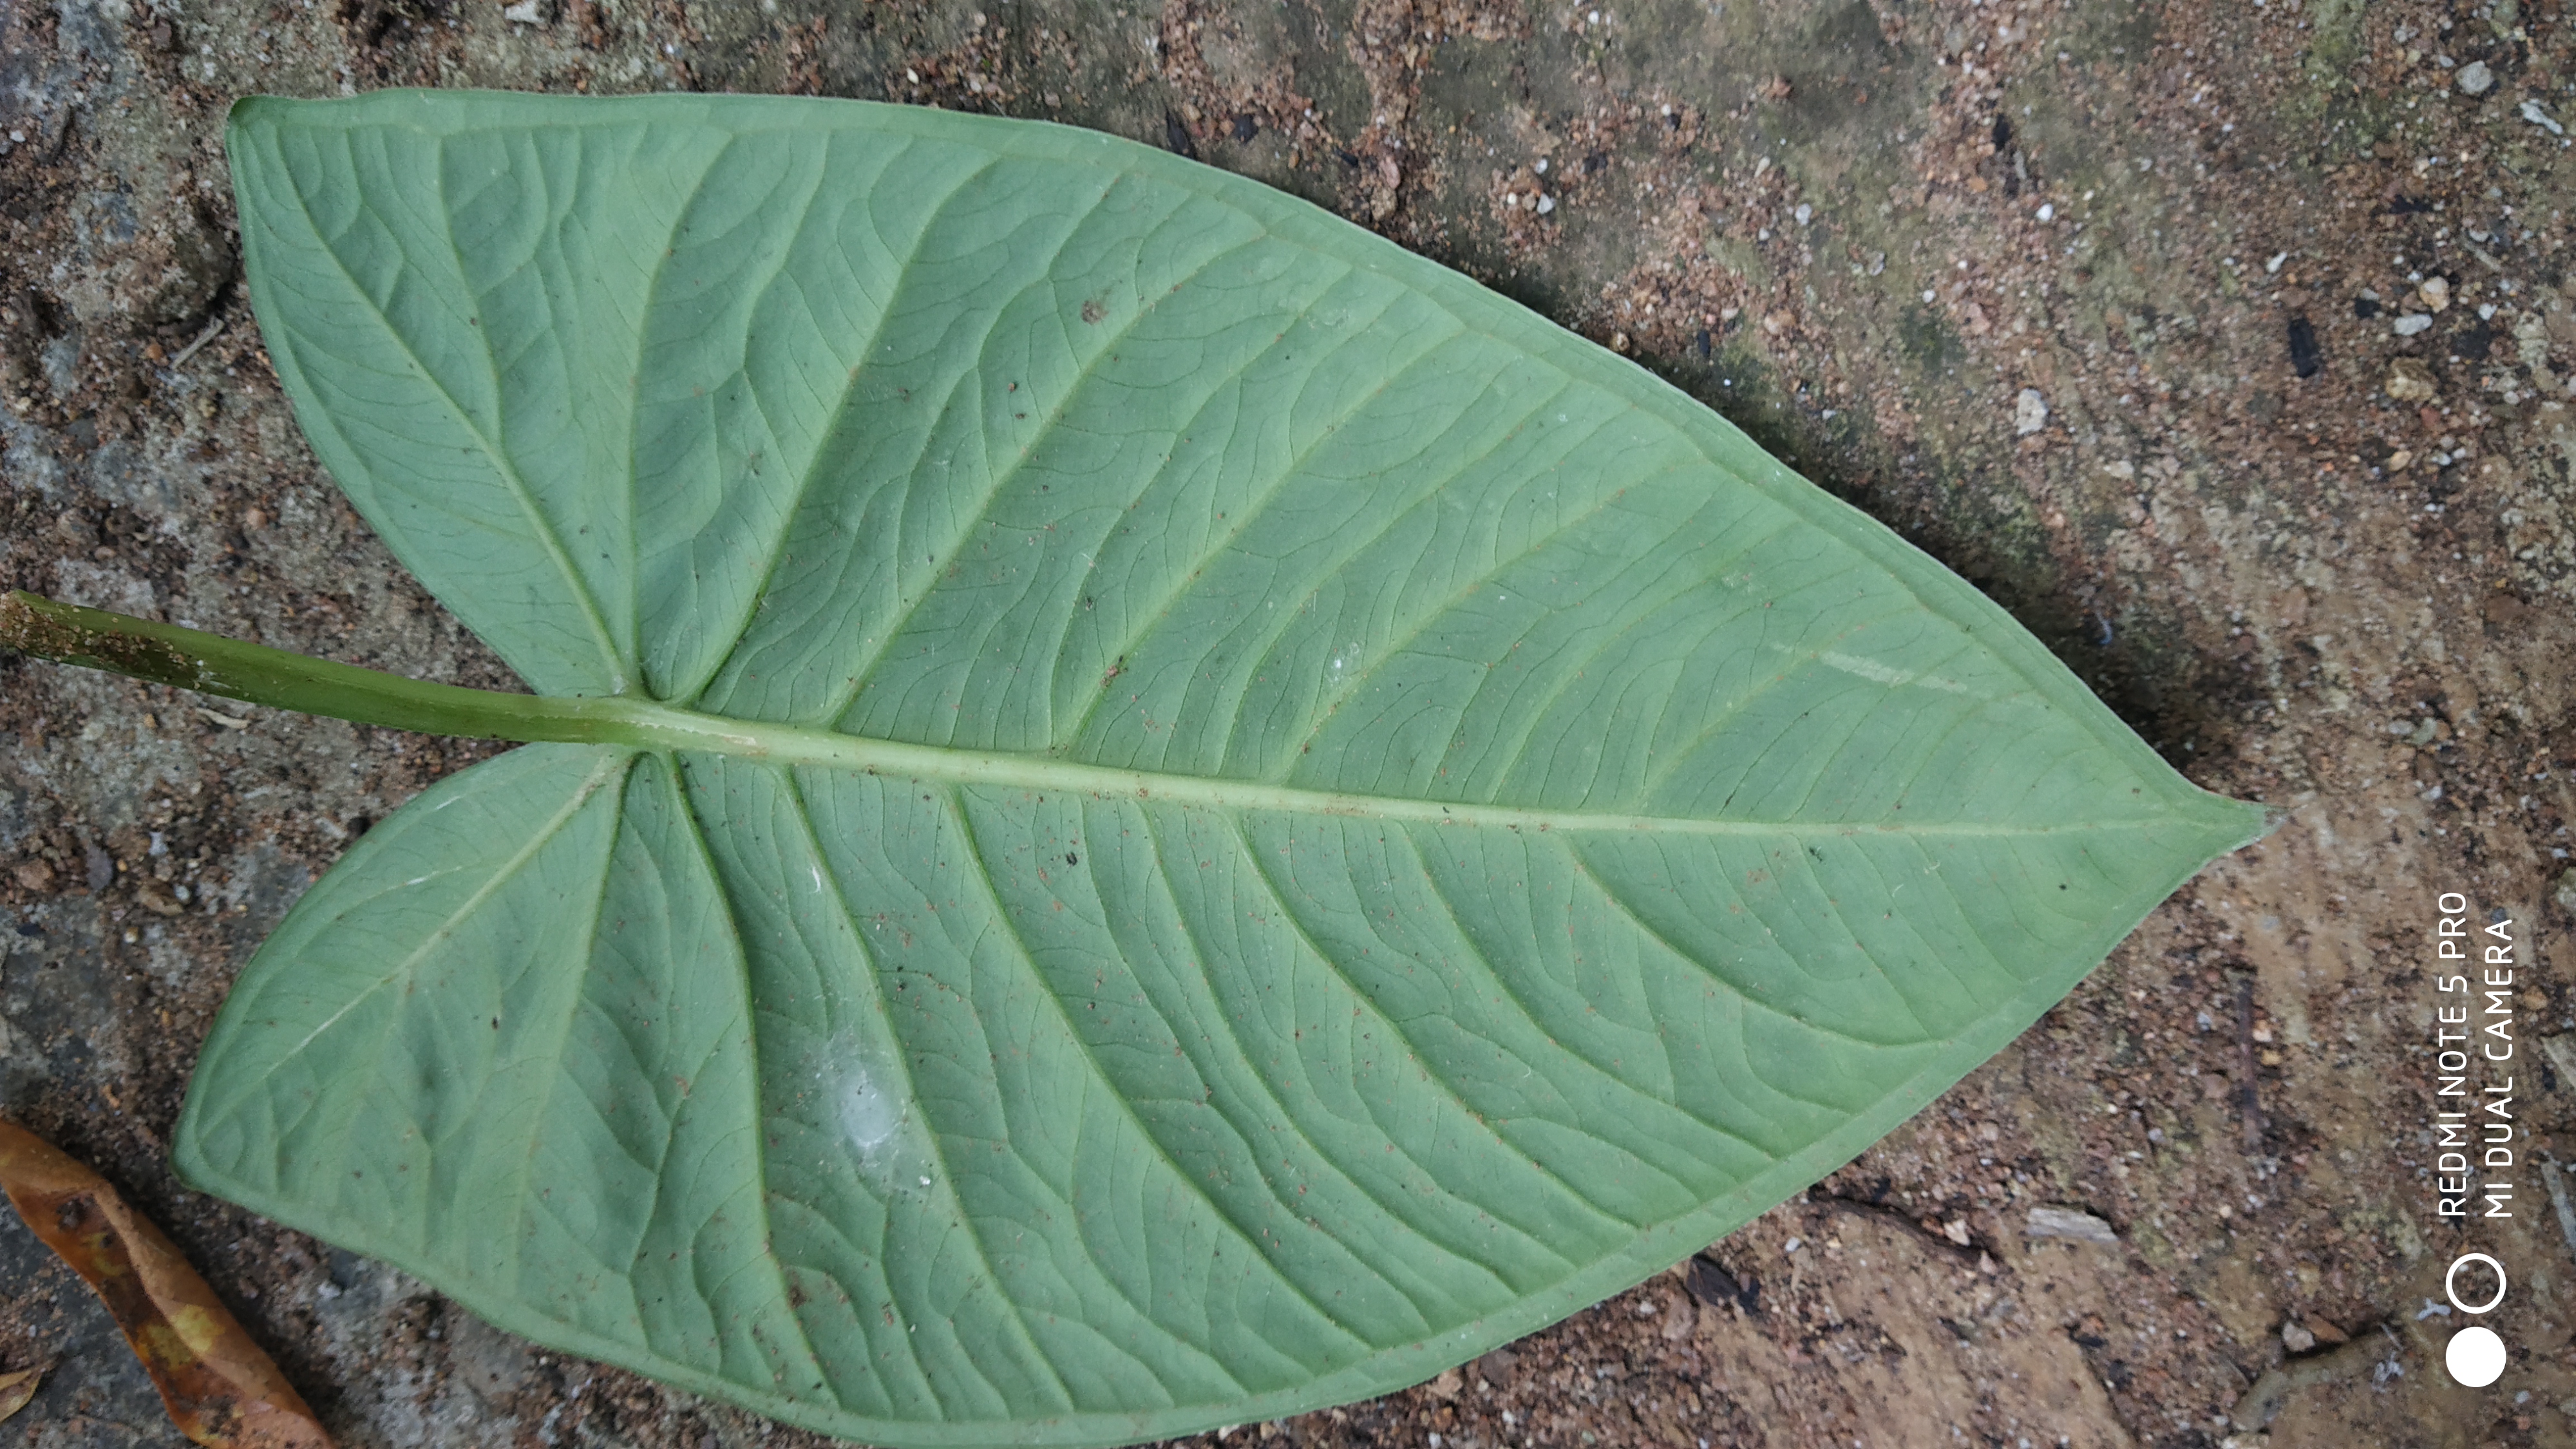
Plant: Taro